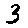
Label: 3